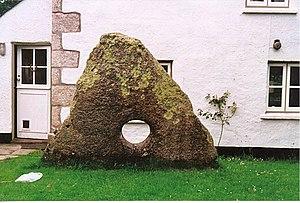
Cette liste non exhaustive recense les principaux sites mégalithiques en Cornouailles.